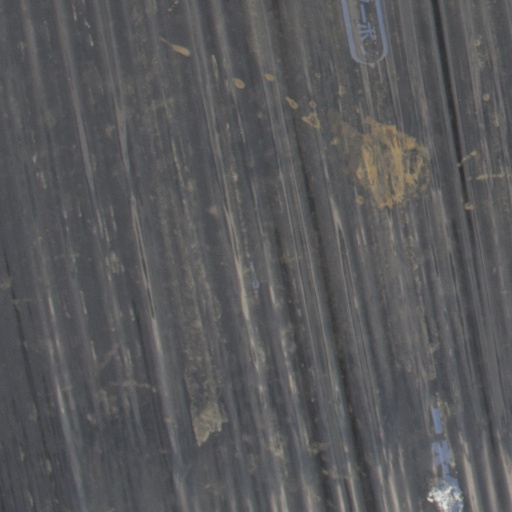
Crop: Jerusalem artichoke